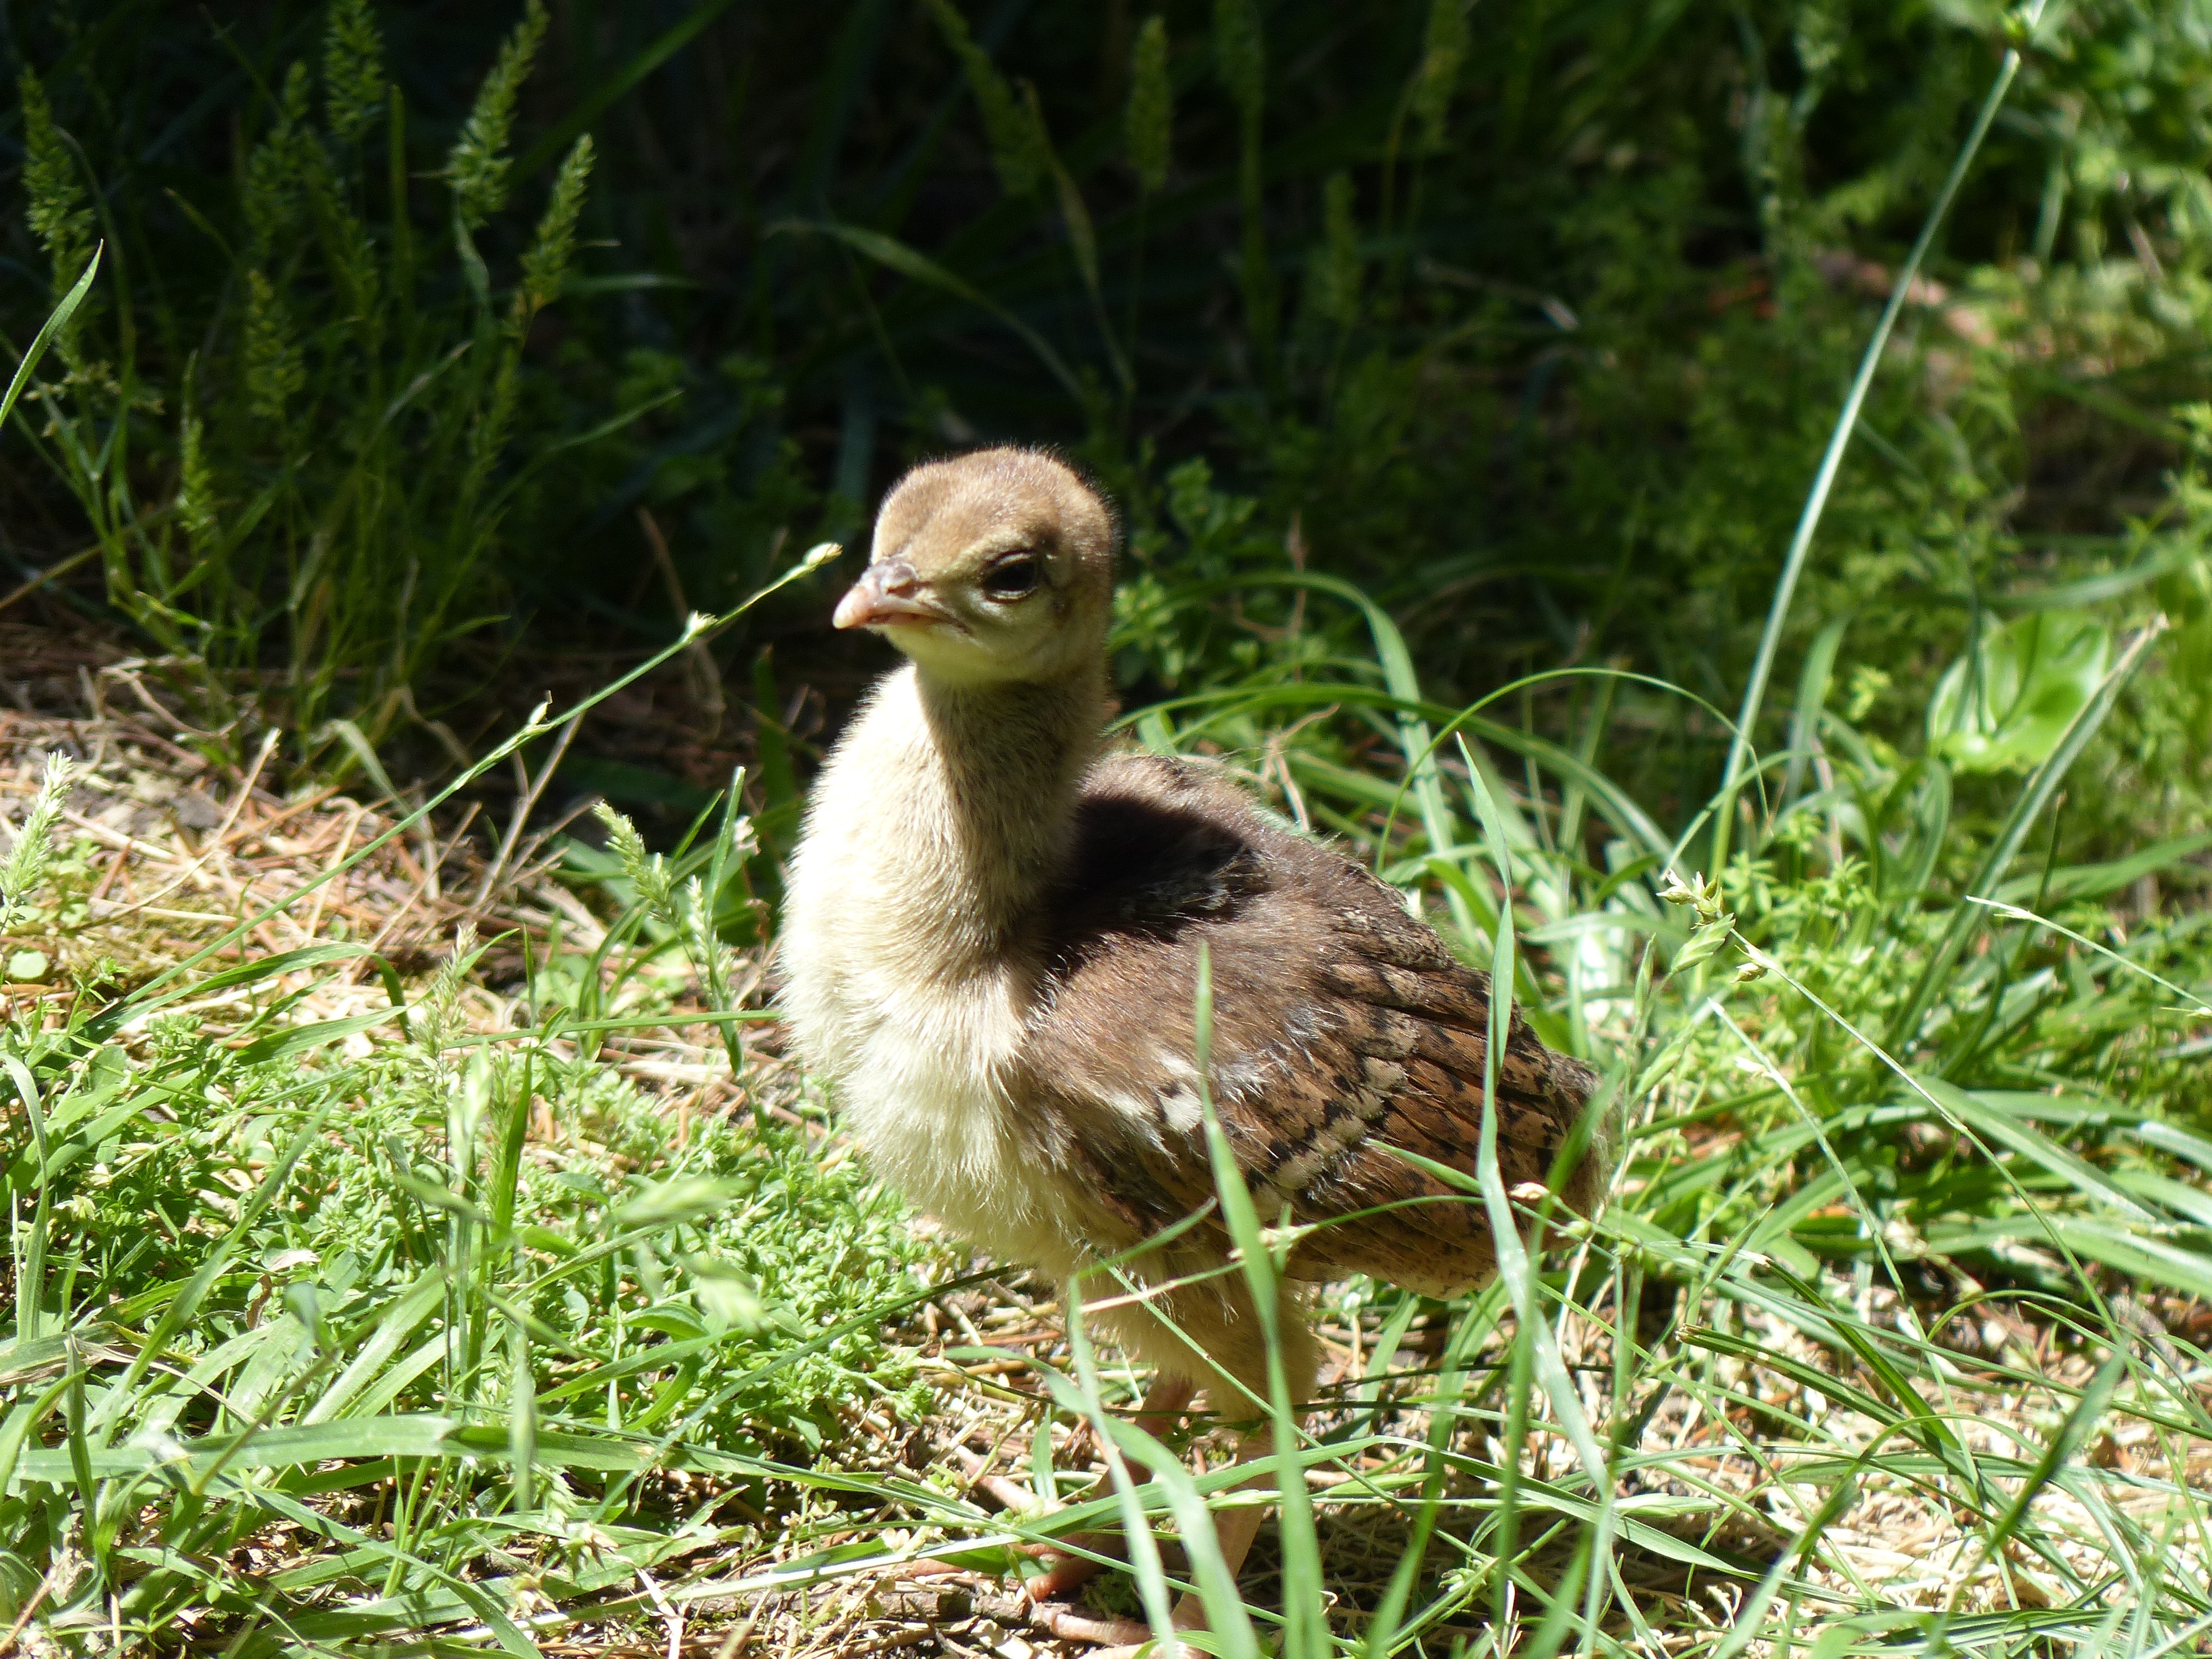
grass, bird, wildlife, fluffy, beak, fauna, duck, goose, vertebrate, waterfowl, curious, water bird, camouflage paint, peacock chicks, ducks geese and swans